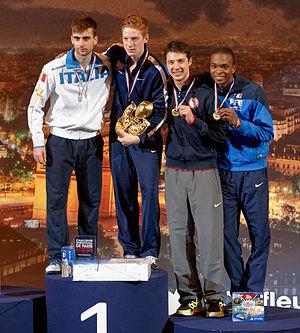
Podium du Challenge international de Paris 2015, de gauche à droite
Le Challenge International de Paris est une compétition de fleuret messieurs, épreuve de la Coupe du monde d'escrime, disputée chaque année à Paris. Elle est organisée par la Fédération française d'escrime sous l'égide de la Fédération internationale d'escrime.